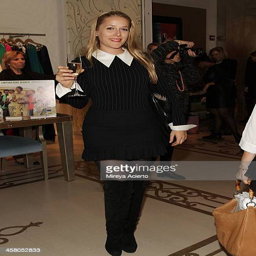
person attends event hosted by person at person